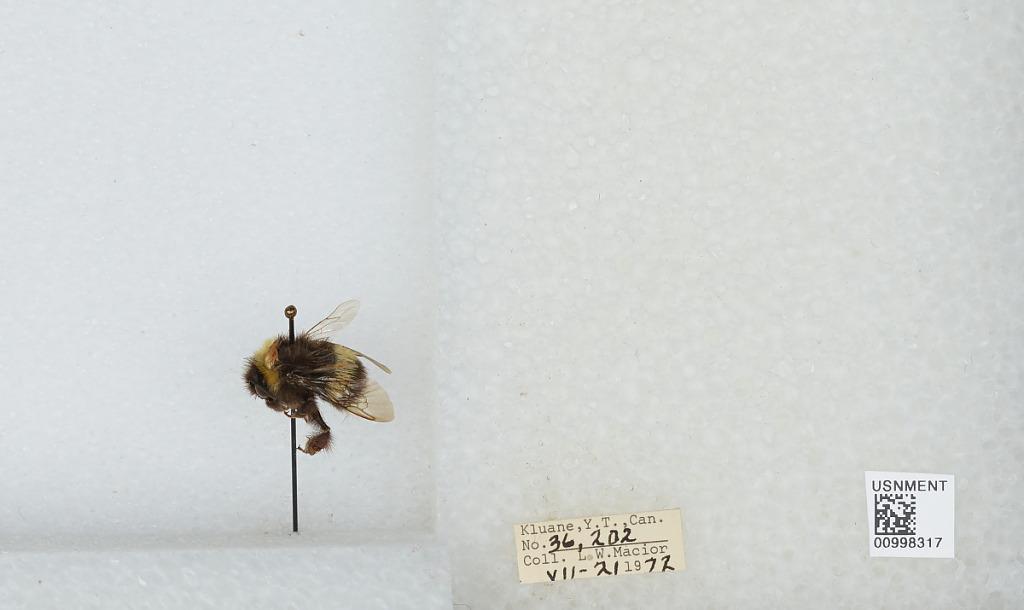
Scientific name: Bombus (Bombus) lucorum (Linnaeus)
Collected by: L. Macior
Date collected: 1972-7-21
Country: Canada
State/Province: Yukon Territory
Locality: Kluane
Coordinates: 60.75, -139.5